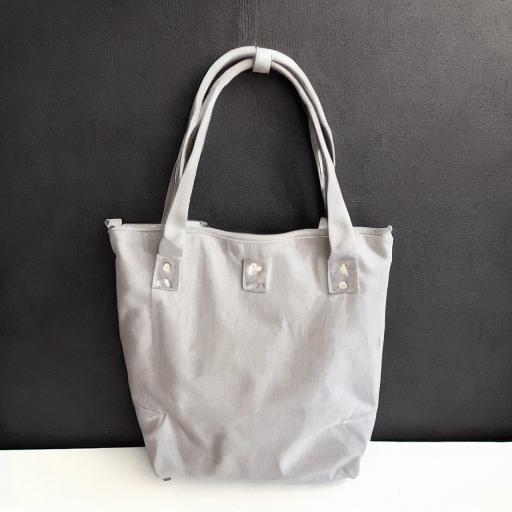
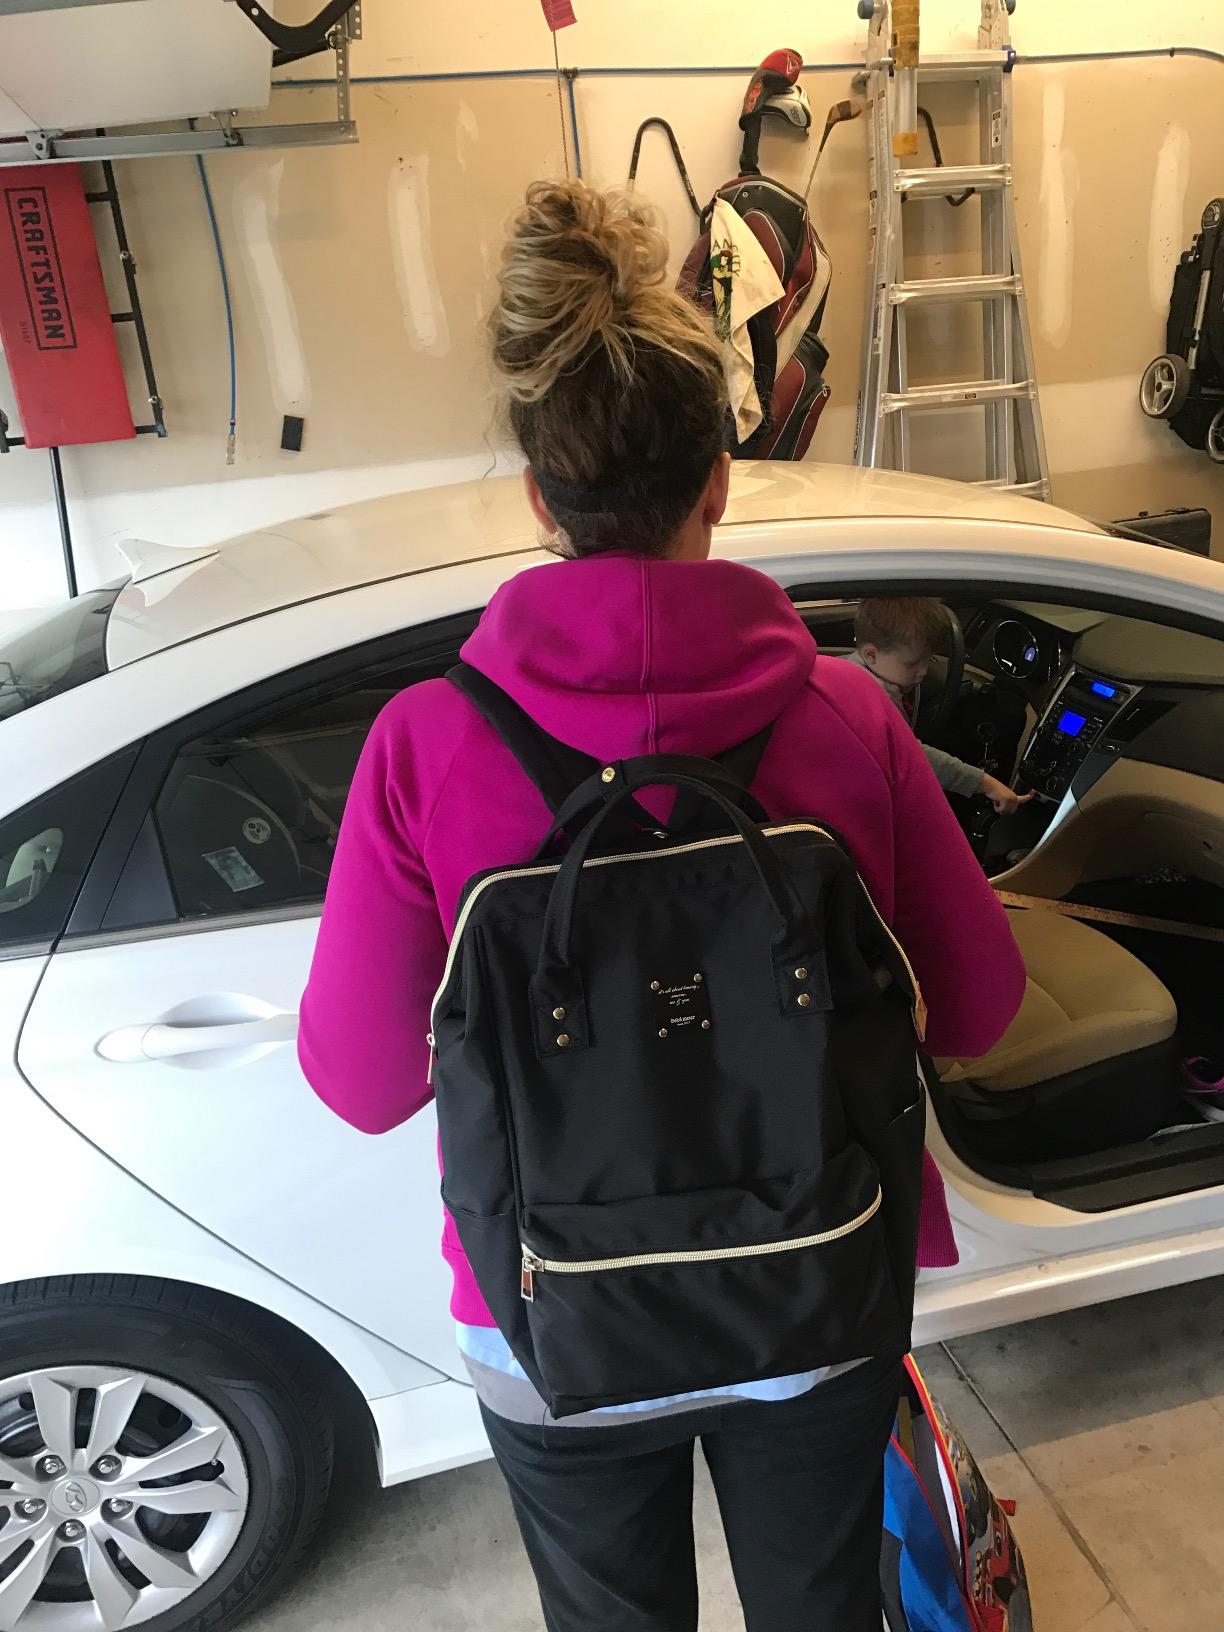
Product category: bag
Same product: no